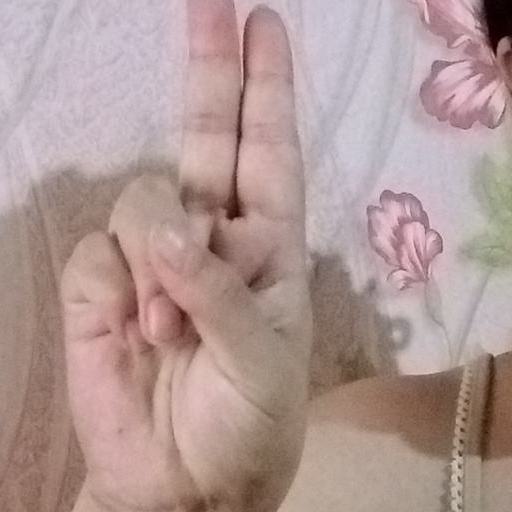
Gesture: two_up